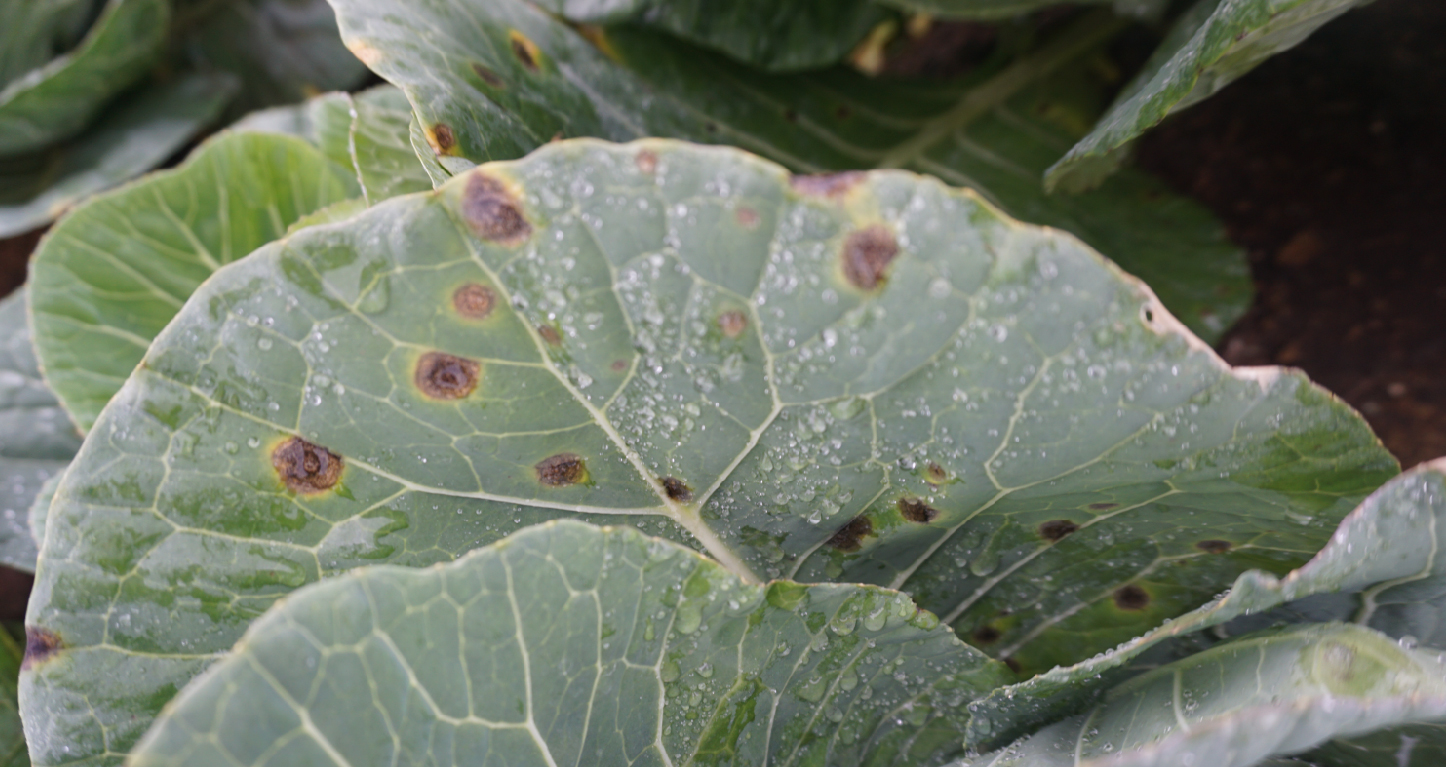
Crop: unknown
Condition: cabbage_cabbage_alternaria_spot